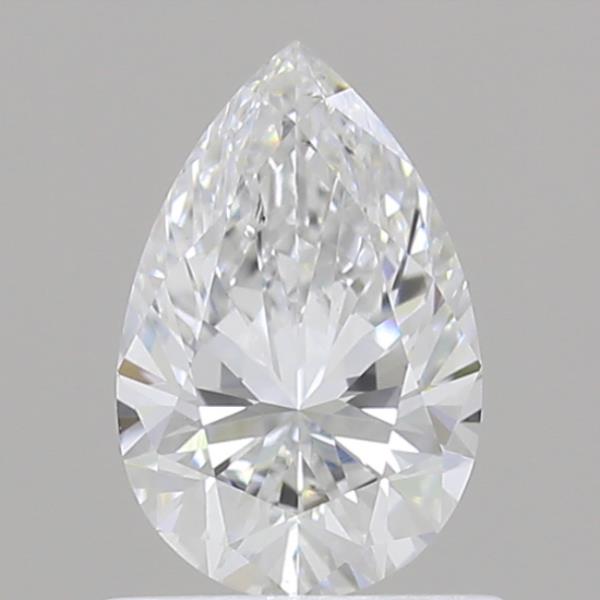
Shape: pear
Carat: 0.73
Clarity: VS2
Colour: E
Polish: EX
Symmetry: EX
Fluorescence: NONE
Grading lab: IGI
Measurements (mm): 7.75 x 5.01 x 3.27